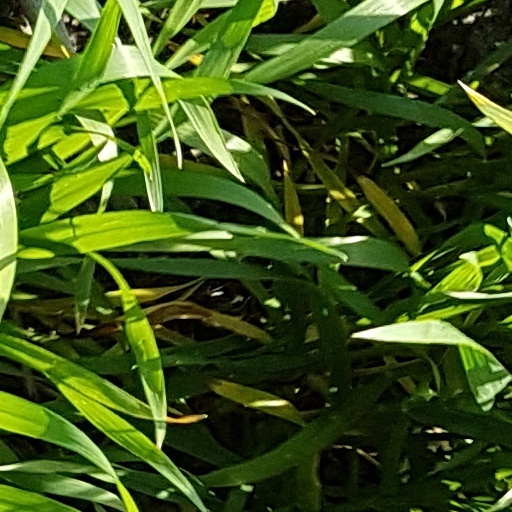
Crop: wheat